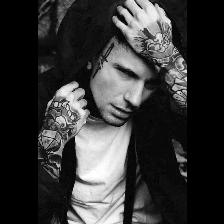
Label: Human